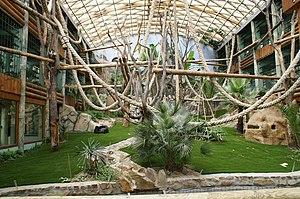
Intérieur Grande Serre des Gorilles
L'Espace zoologique de Saint-Martin-la-Plaine, communément appelé Zoo de Saint-Martin-la-Plaine, est un parc zoologique français situé à Saint-Martin-la-Plaine, dans le département de la Loire, entre Lyon et Saint-Étienne. Ouvert en 1972 par Pierre et Éliane Thivillon, qui en sont toujours propriétaires, il s'est depuis développé pour présenter des espèces de tous les continents, parmi lesquelles les gorilles des plaines de l'Ouest et les chimpanzés, mascottes du parc.